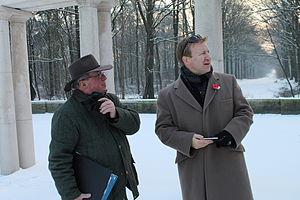
Christopher Pugsley est un historien militaire néo-zélandais né en 1947.